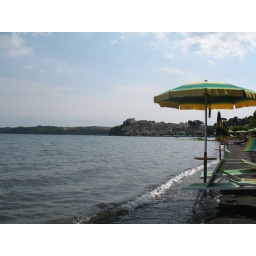
This year the lake is bigger than ever and the beach umbrellas are stuck in the water